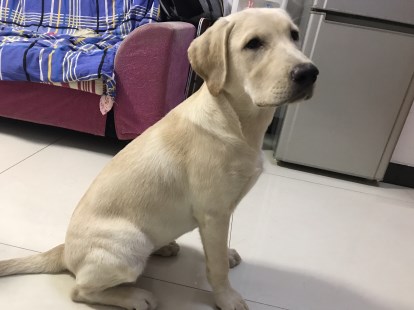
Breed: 3580-n000122-Labrador_retriever